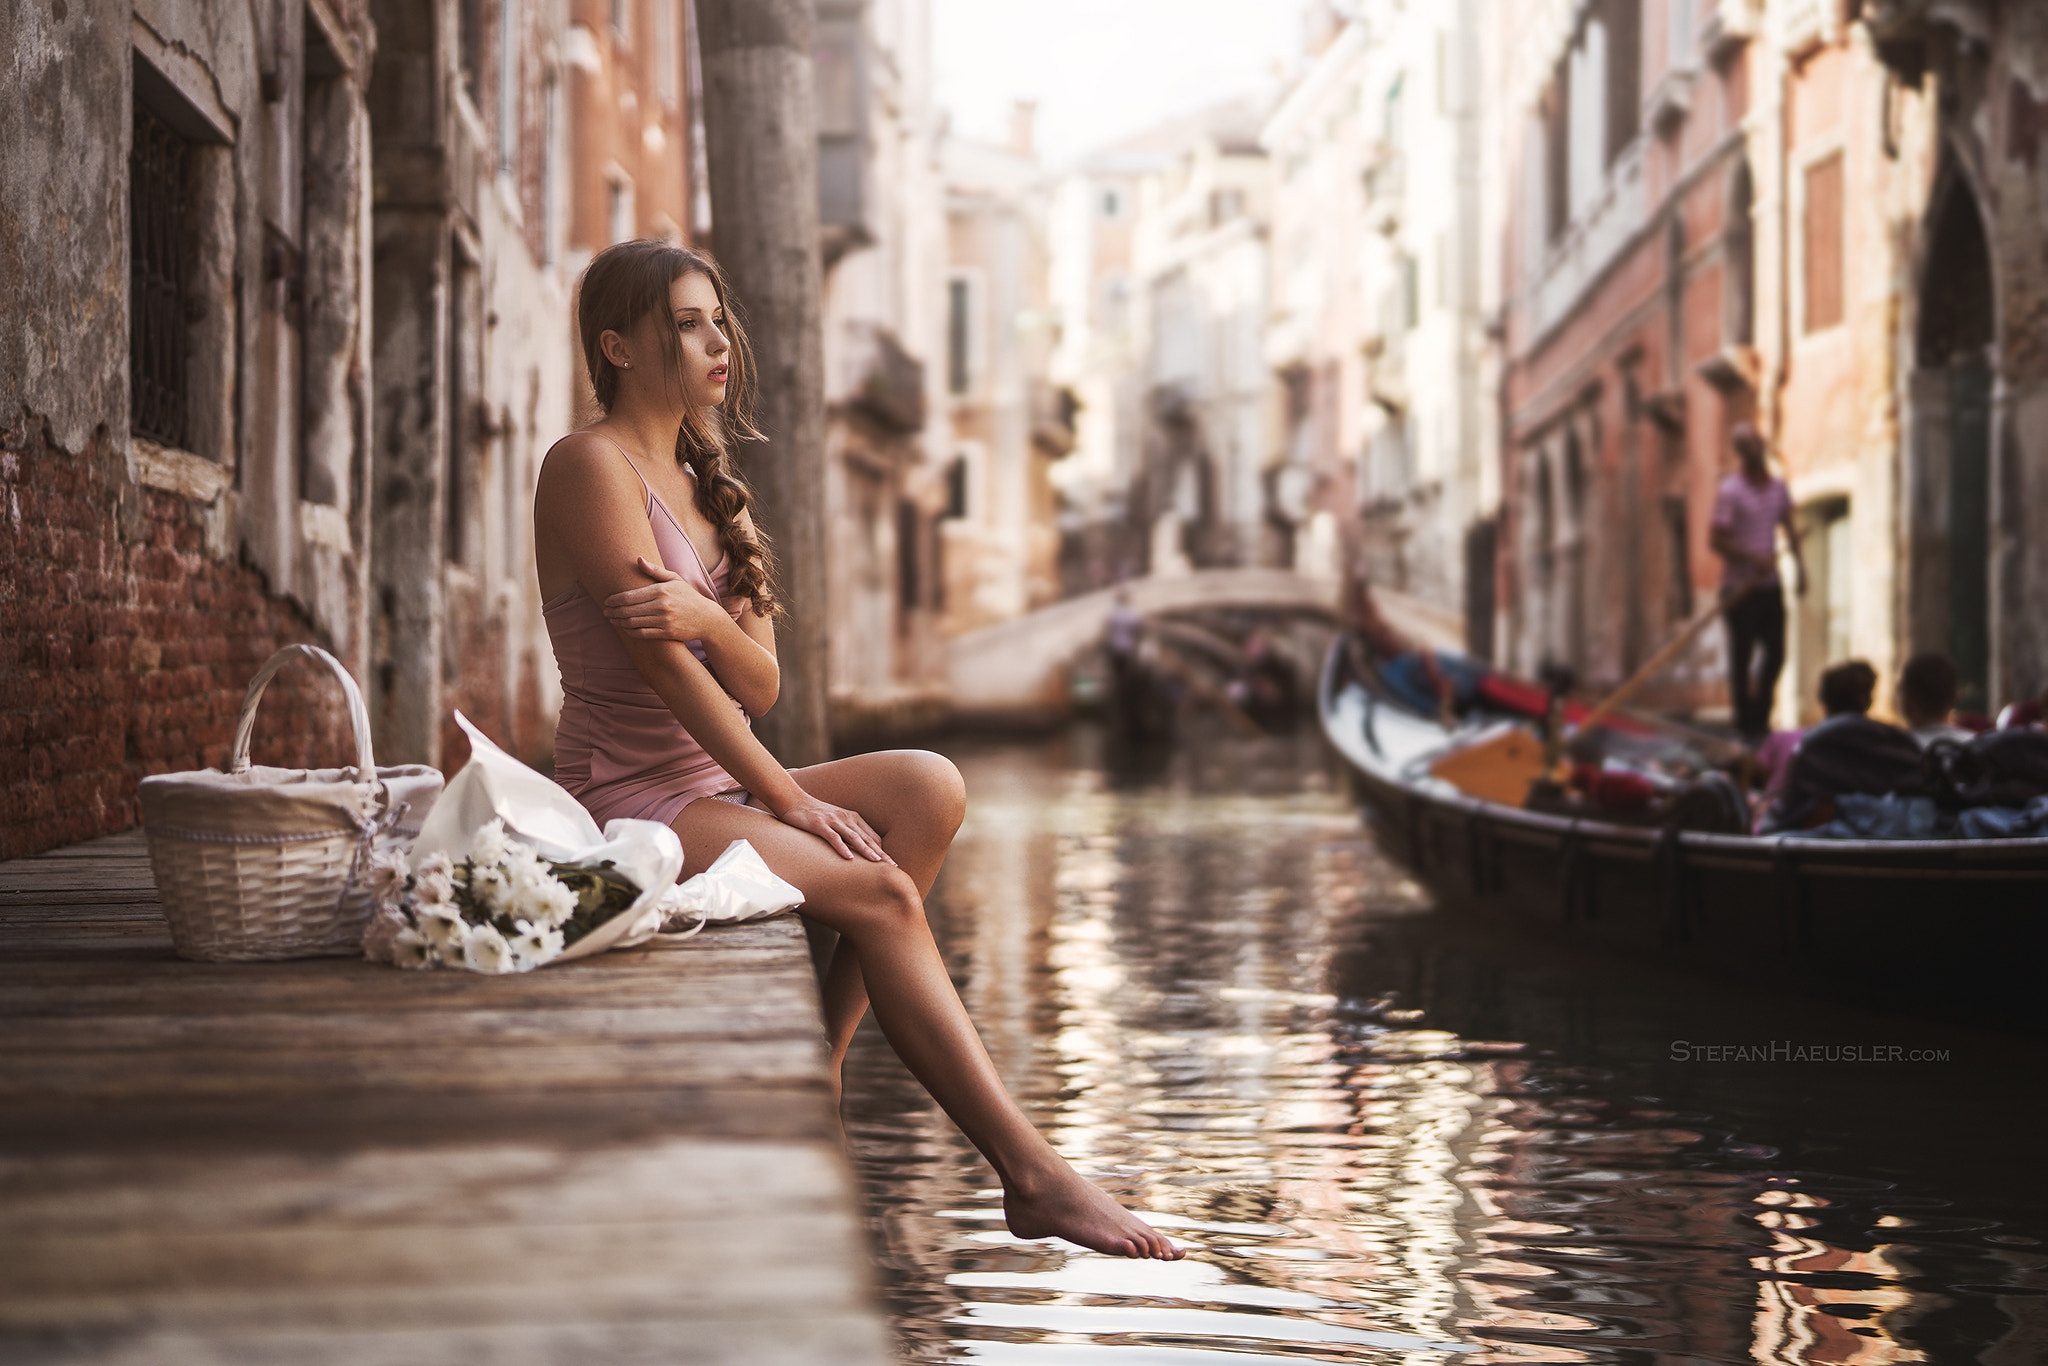
women, lady, model, person, photography, wallpaper, waterway, watercraft, channel, boats and boating equipment and supplies, boat, travel, basket, paddle, canal, gondola, reflection, boating, storage basket, barefoot, watercraft rowing, foot, wicker, oar, water transportation, picnic basket, stock photography, canoe